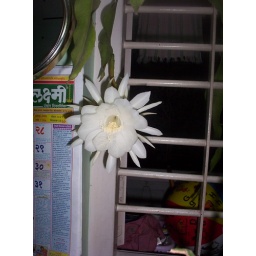
Brahma Kamal, a rare flower bloomed in my house in Mumbai, India